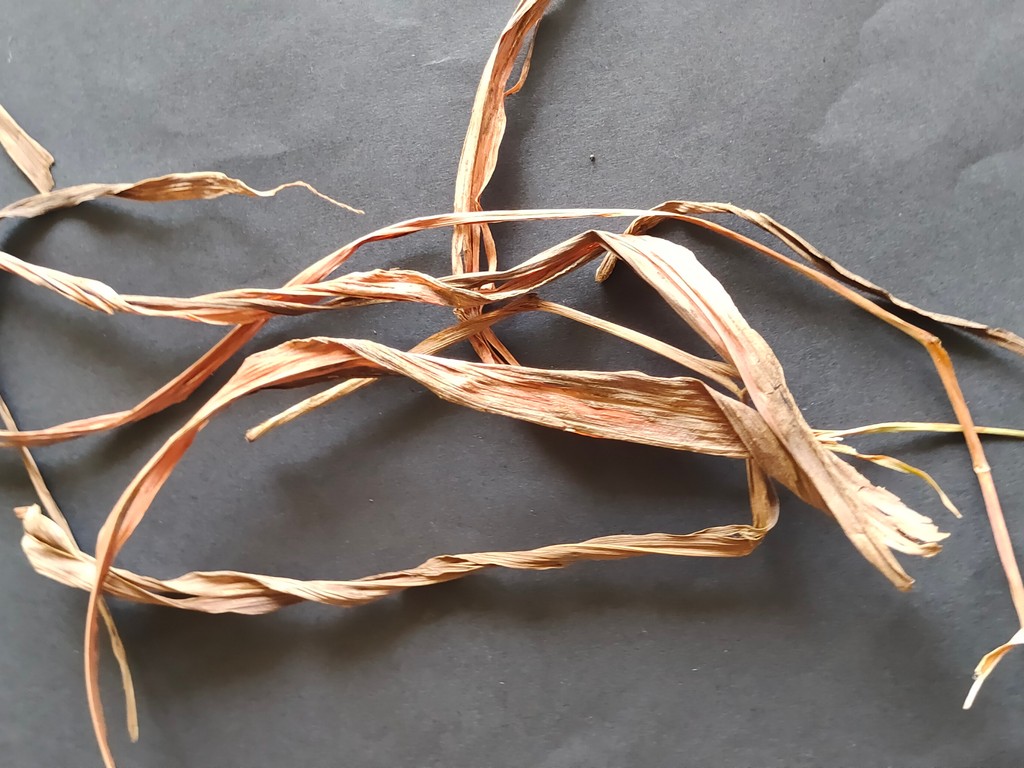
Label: Dried